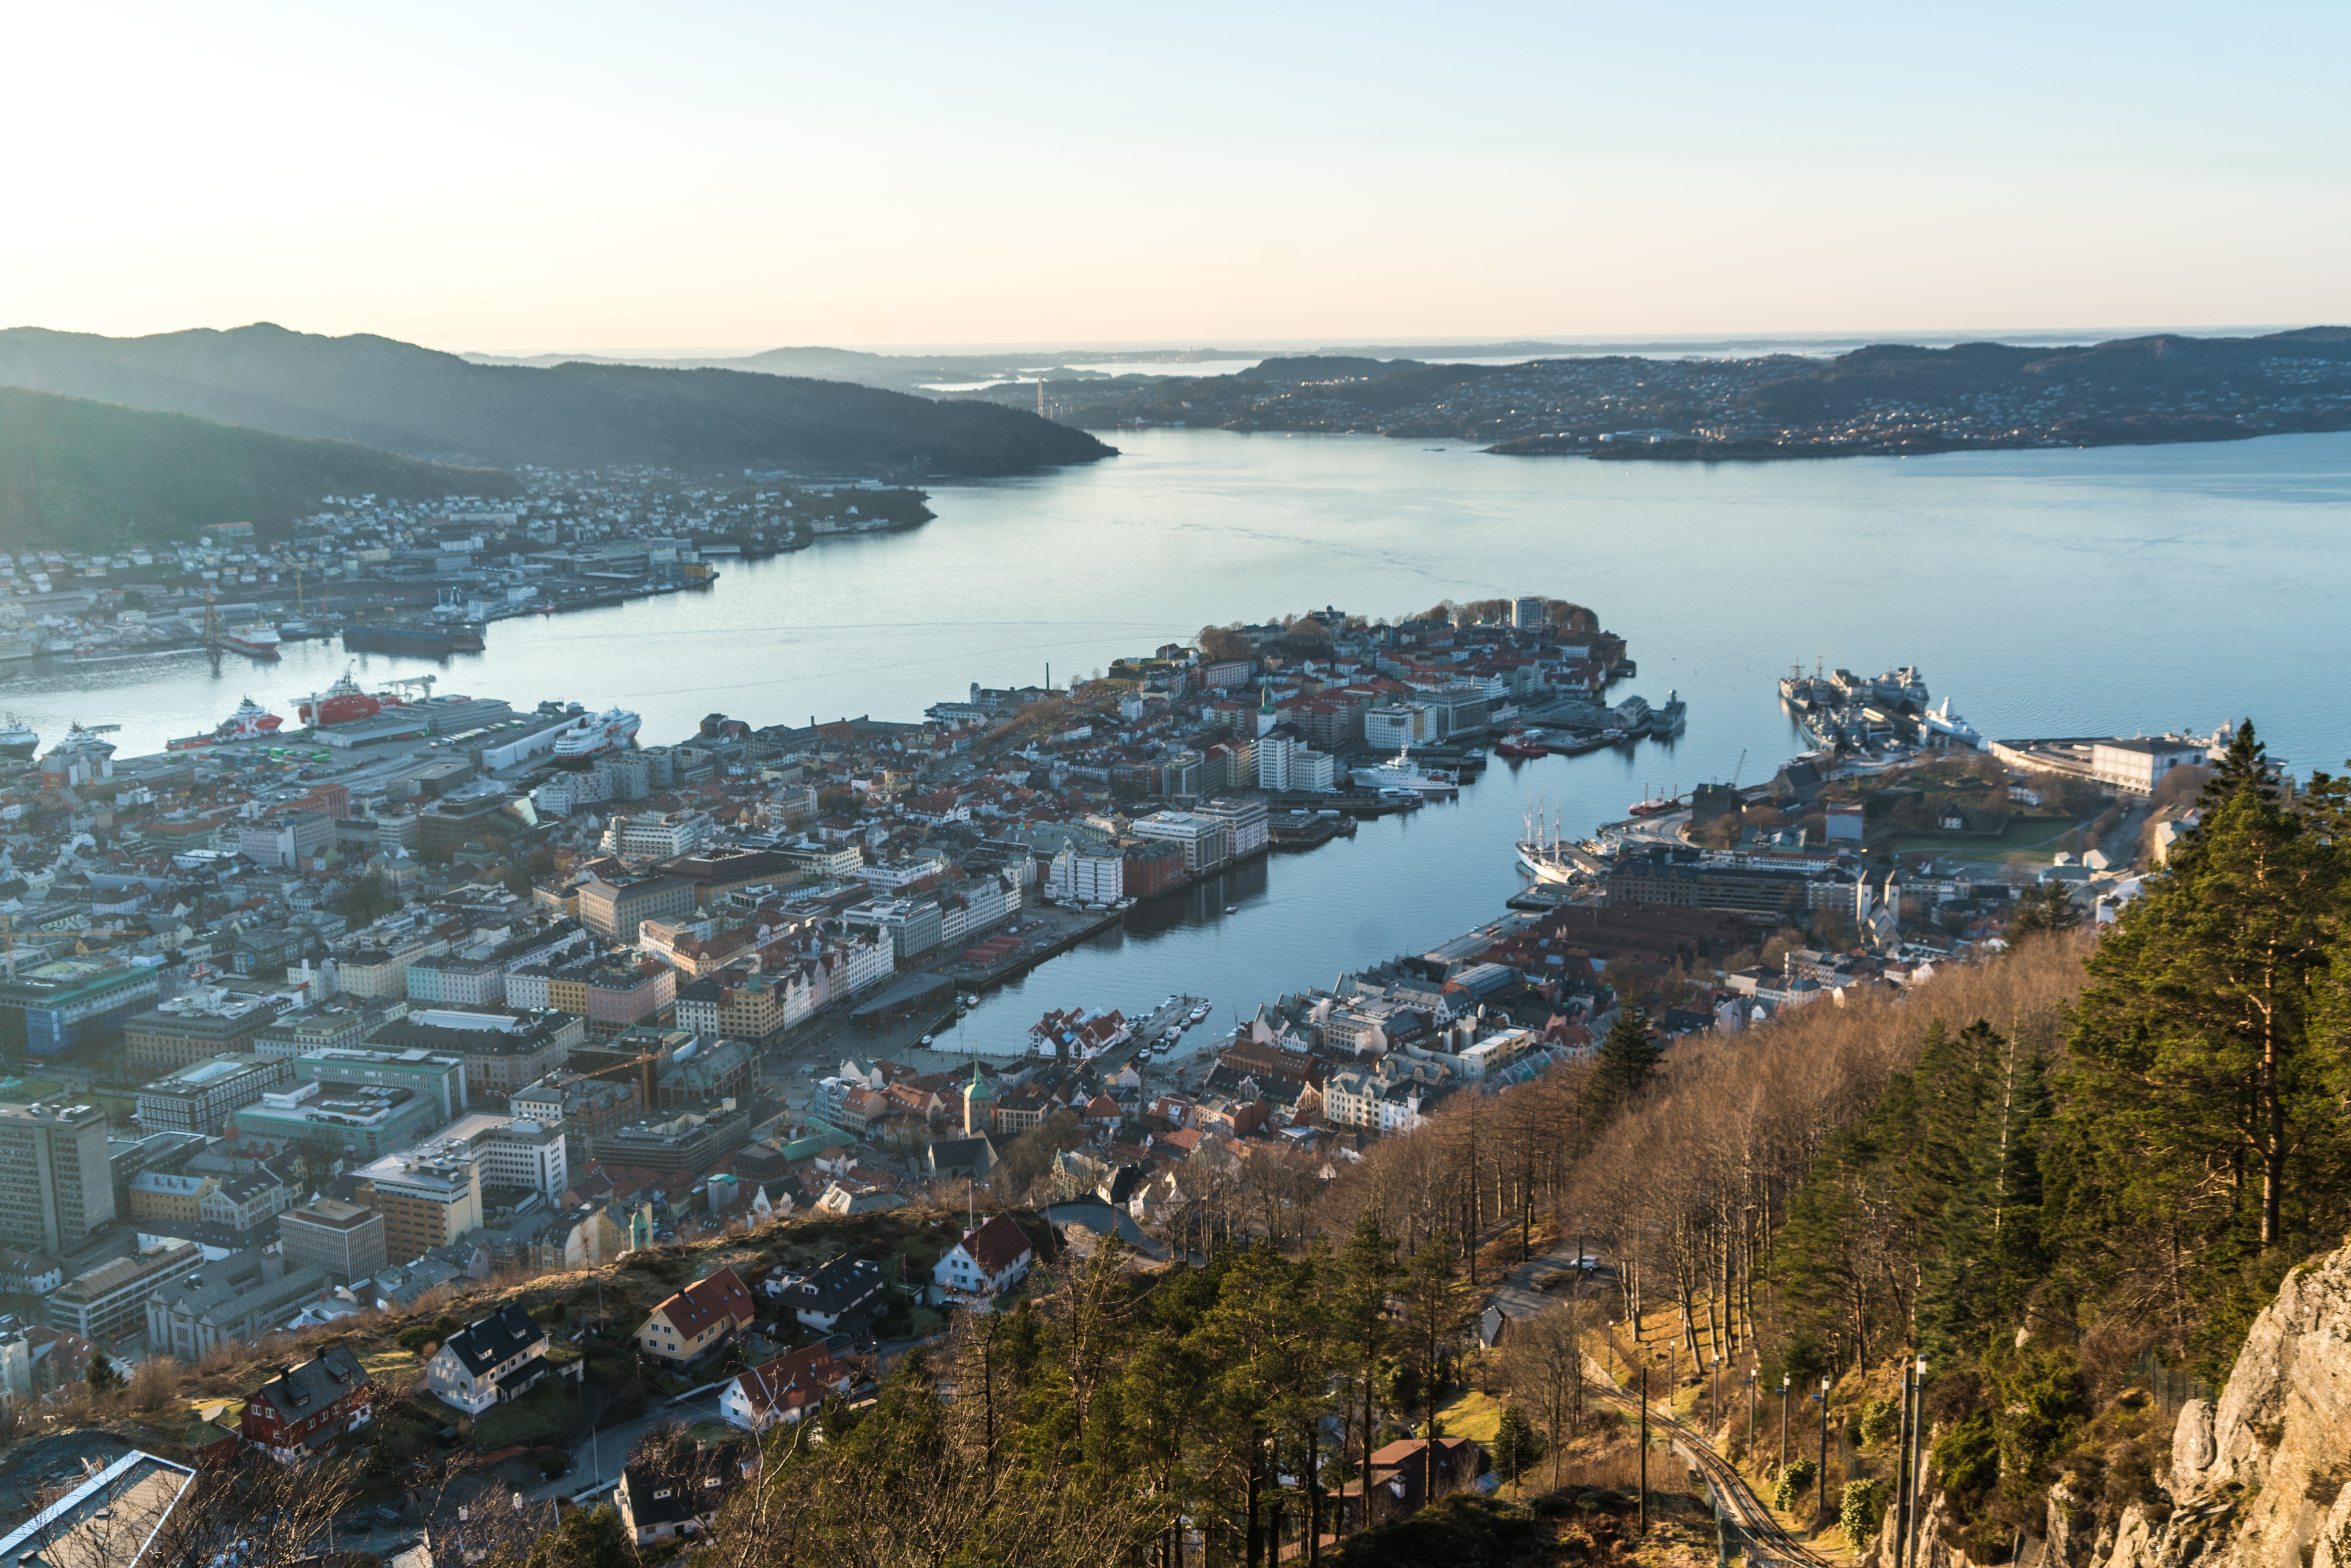
sea, coast, outdoor, architecture, sky, lake, town, urban, cityscape, cliff, bay, harbor, terrain, bergen, aerial photography, elevated view, geological phenomenon, noway